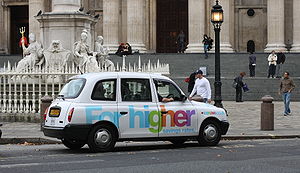
Icesave
Reklame for Icesave i London
"Icesave var en islandsk bank der lånte pege ud til udlandet. Icesave var ejet af den islandske bank ""Landsbankinn"".